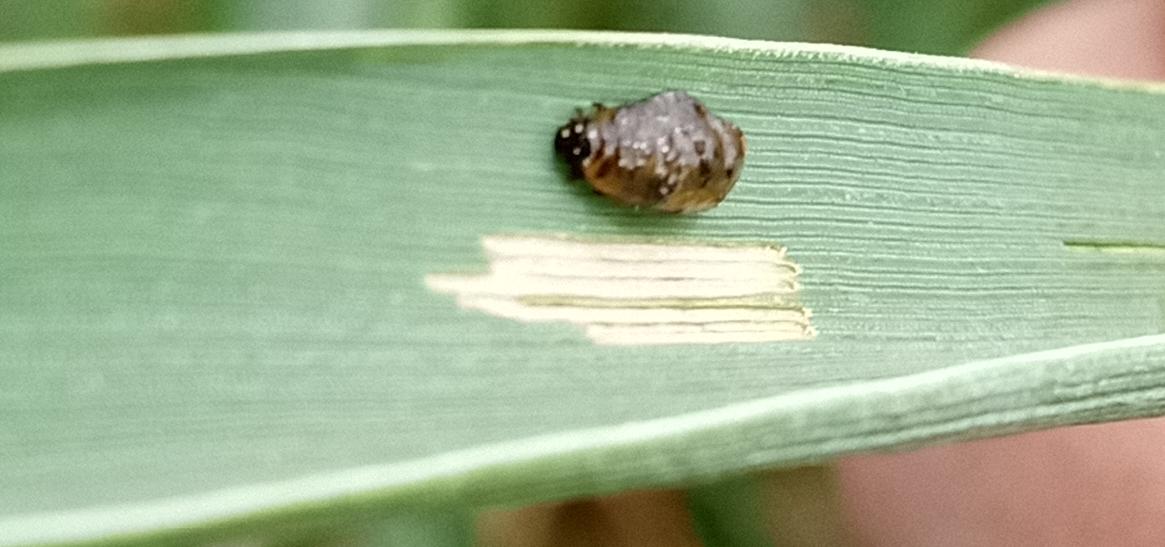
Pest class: cereal_leaf_beetle